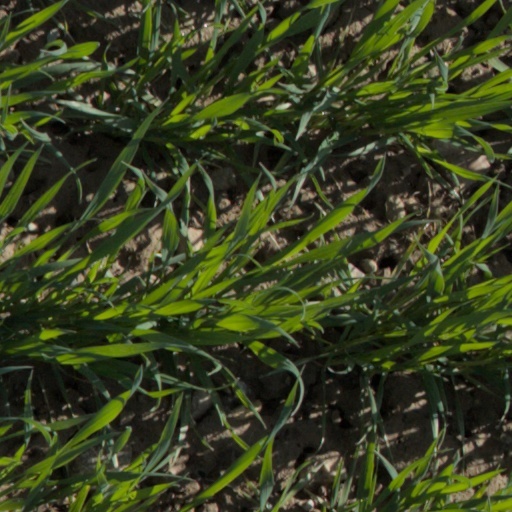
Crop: wheat